Hesselberg

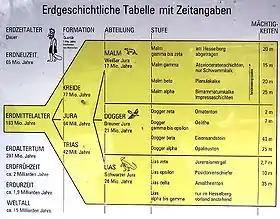
Geological table with dates (excerpt of an information sign near the nature trail)

200 million years ago the Jurassic sea extended from the North Sea basin far to the South and covered the late Triassic land. At that time the Hesselberg region was on the border of that sea. Many affluxes brought huge masses of rubble from the eastern mainland and formed a multilayer seafloor, which had a rich flora and fauna. During more than 40 million years the different layers of Jurassic rock consecutively deposited: the Black Jurassic at the bottom, the Brown Jurassic above, and the White Jurassic at the top. Each of these layers is characterised by the typical rock and embedded fossils that are specific for each era. Because certain fossils are solely found in certain layers, they are referred to as index fossils. In Jurassic rock ammonites are the index fossils. In the course of time the Jurassic sea silted up completely. Because during the Early Jurassic Hesselberg was located in a sheltered basin it was not as eroded by wind and water as the plain between the mountain and the Hahnenkamm. The hard rock resisted erosion and left Hesselberg as a distinctive Zeugenberg rising above the landscape like an island. This kind of mountain-formation is known as inverted relief.